Winthrop Welles Ketcham

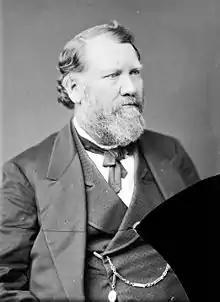

Winthrop Welles Ketcham (sometimes spelled Ketchum, June 29, 1820 – December 6, 1879) was a United States representative from Pennsylvania and a United States district judge of the United States District Court for the Western District of Pennsylvania.